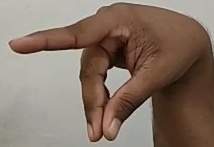
ASL sign: P